Postage stamps and postal history of Algeria

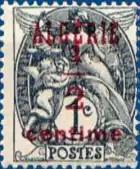
French stamp overprinted for use in Algeria, 1924

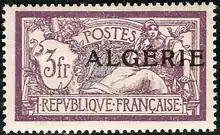
A French "Merson" type stamp overprinted for use in Algeria, 1924

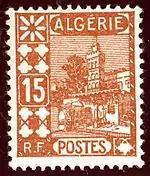
1926 definitive series

Algerian mail used stamps of France beginning 1 January 1849. Early cancellations were a simple grill similar to French usage, but after 1852 the service switched to a lozenge of dots surrounding a number identifying the post office.